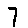
Label: 7